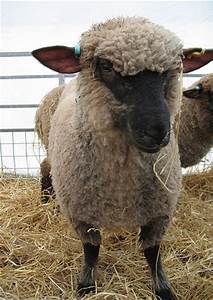
Label: sheep